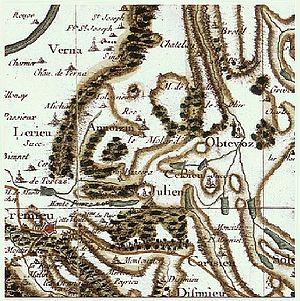
Optevoz est une commune française située dans le département de l'Isère, en région Auvergne-Rhône-Alpes.